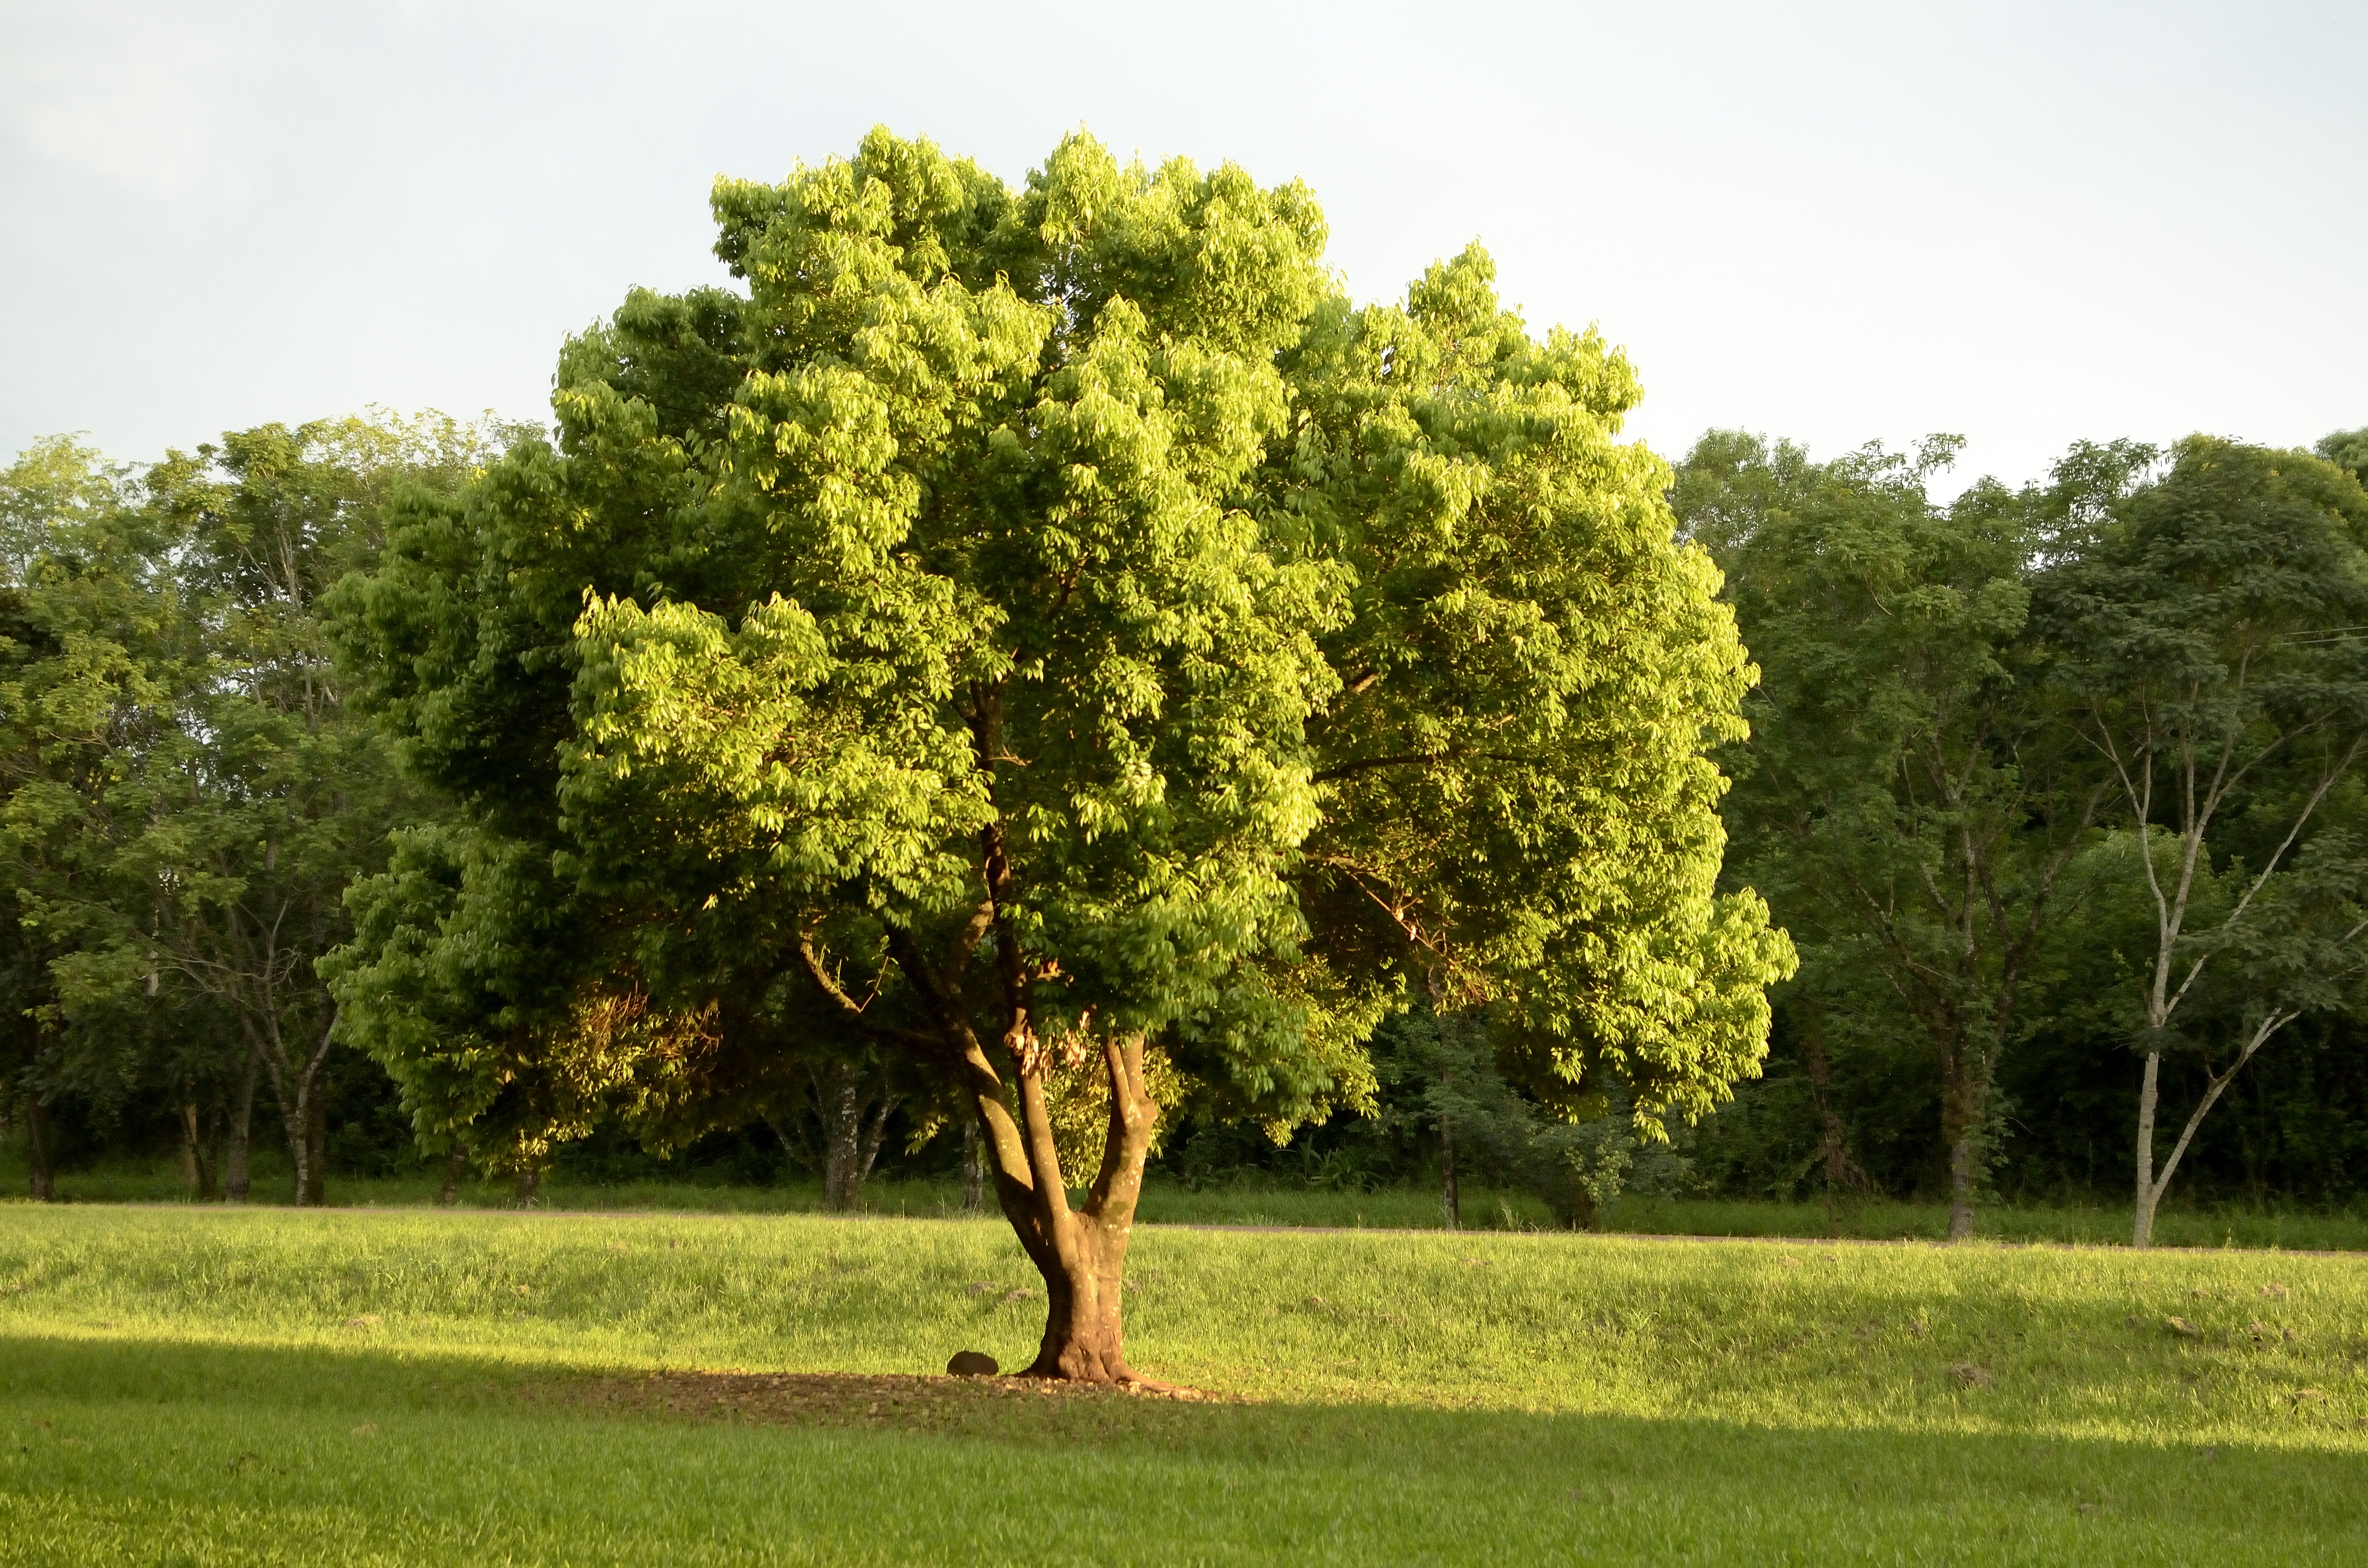
tree, plant, lawn, meadow, flower, green, produce, garden, shrub, deciduous, grove, misiones, ecosystem, flowering plant, maidenhair tree, woody plant, land plant